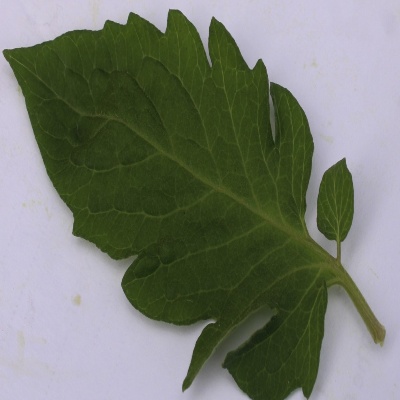
Crop: Tomato
Condition: healthy